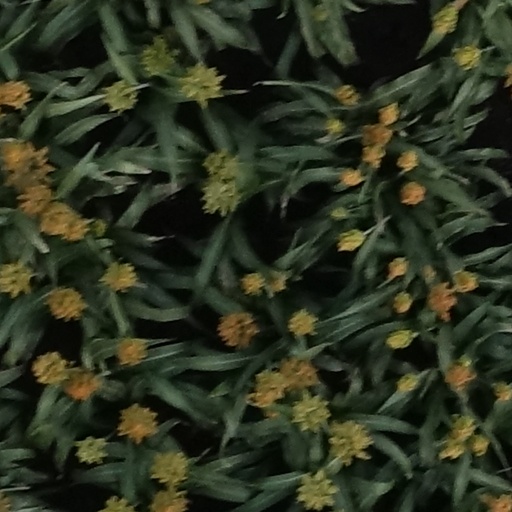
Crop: sorghum